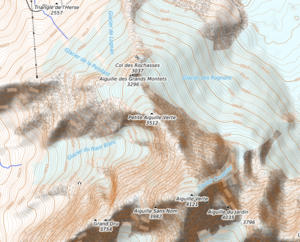
carte réalisée sur umap This map was created from OpenStreetMap project data, collected by the community. This map may be incomplete, and may contain errors. Don't rely solely on it for navigation.
La Petite Aiguille Verte, ou Petite Verte, est un sommet du massif du Mont-Blanc qui culmine à 3 512 mètres d'altitude. Son ascension peu difficile en terrain mixte et la rapidité de son ascension depuis le haut du téléphérique des Grands Montets en fait un sommet prisé par les alpinistes novices.